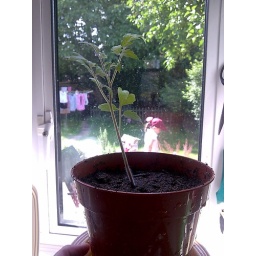
I am making an experience. Growing this tomato in my kitchen window sill and another one...